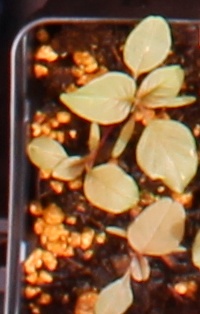
Label: Redroot Pigweed